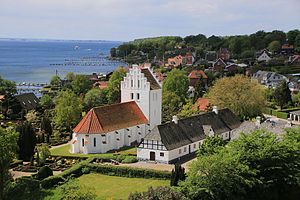
Sankt Jørgens Kirke (Svendborg)
Sankt Jørgens Kirke
Sankt Jørgens Kirke i Svendborg på Fyn, set fra Svendborgsundbroen.
Sankt Jørgens Kirke ligger ved Svendborgsund, lige nordvest for Svendborgsundbroen, på grænsen mellem Svendborg by og bydelen Strandhuse.